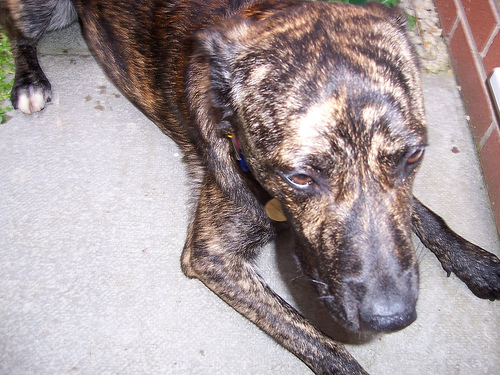
Animal: dog
Breed: staffordshire_bull_terrier